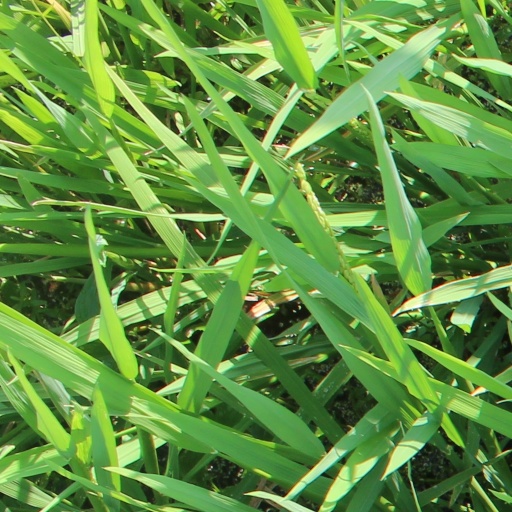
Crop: rice